Argiope argentata

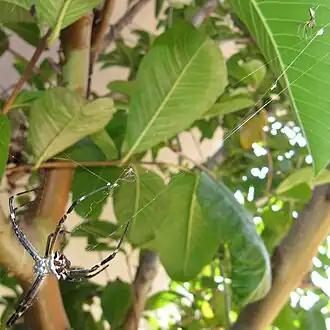
Female silver argiope (bottom-left), with dewdrop spider (top-right, also with silver abdomen) living in its web, in Southern California

Like other members of "Argiope", silver argiopes often spin stabilimenta into their webs. These often take the form of zigzag lines, and frequently there are four of them forming a centerless "X" shape near the center of the web; the spider then rests in the very middle, with four pairs of legs each drawn together and splayed out in an "X" shape more or less aligned with the stabilimentum "X".